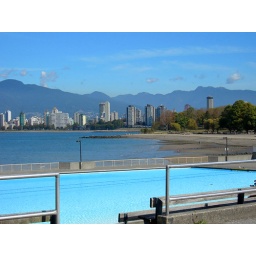
the pool at the beach near my house, and the view of downtown with north van mountains in the background